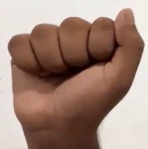
ASL sign: A